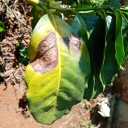
Label: Phoma